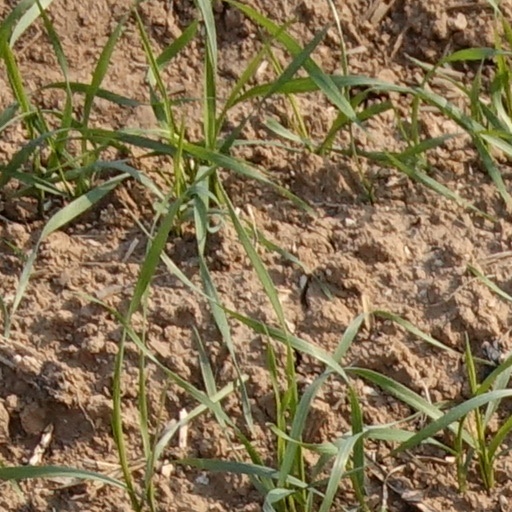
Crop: wheat